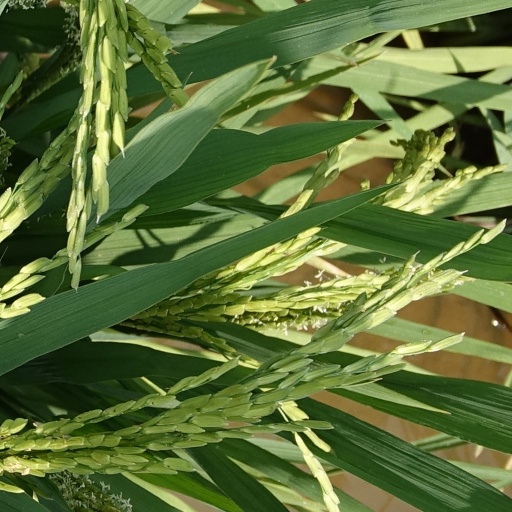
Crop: rice